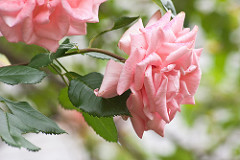
Flower: rose